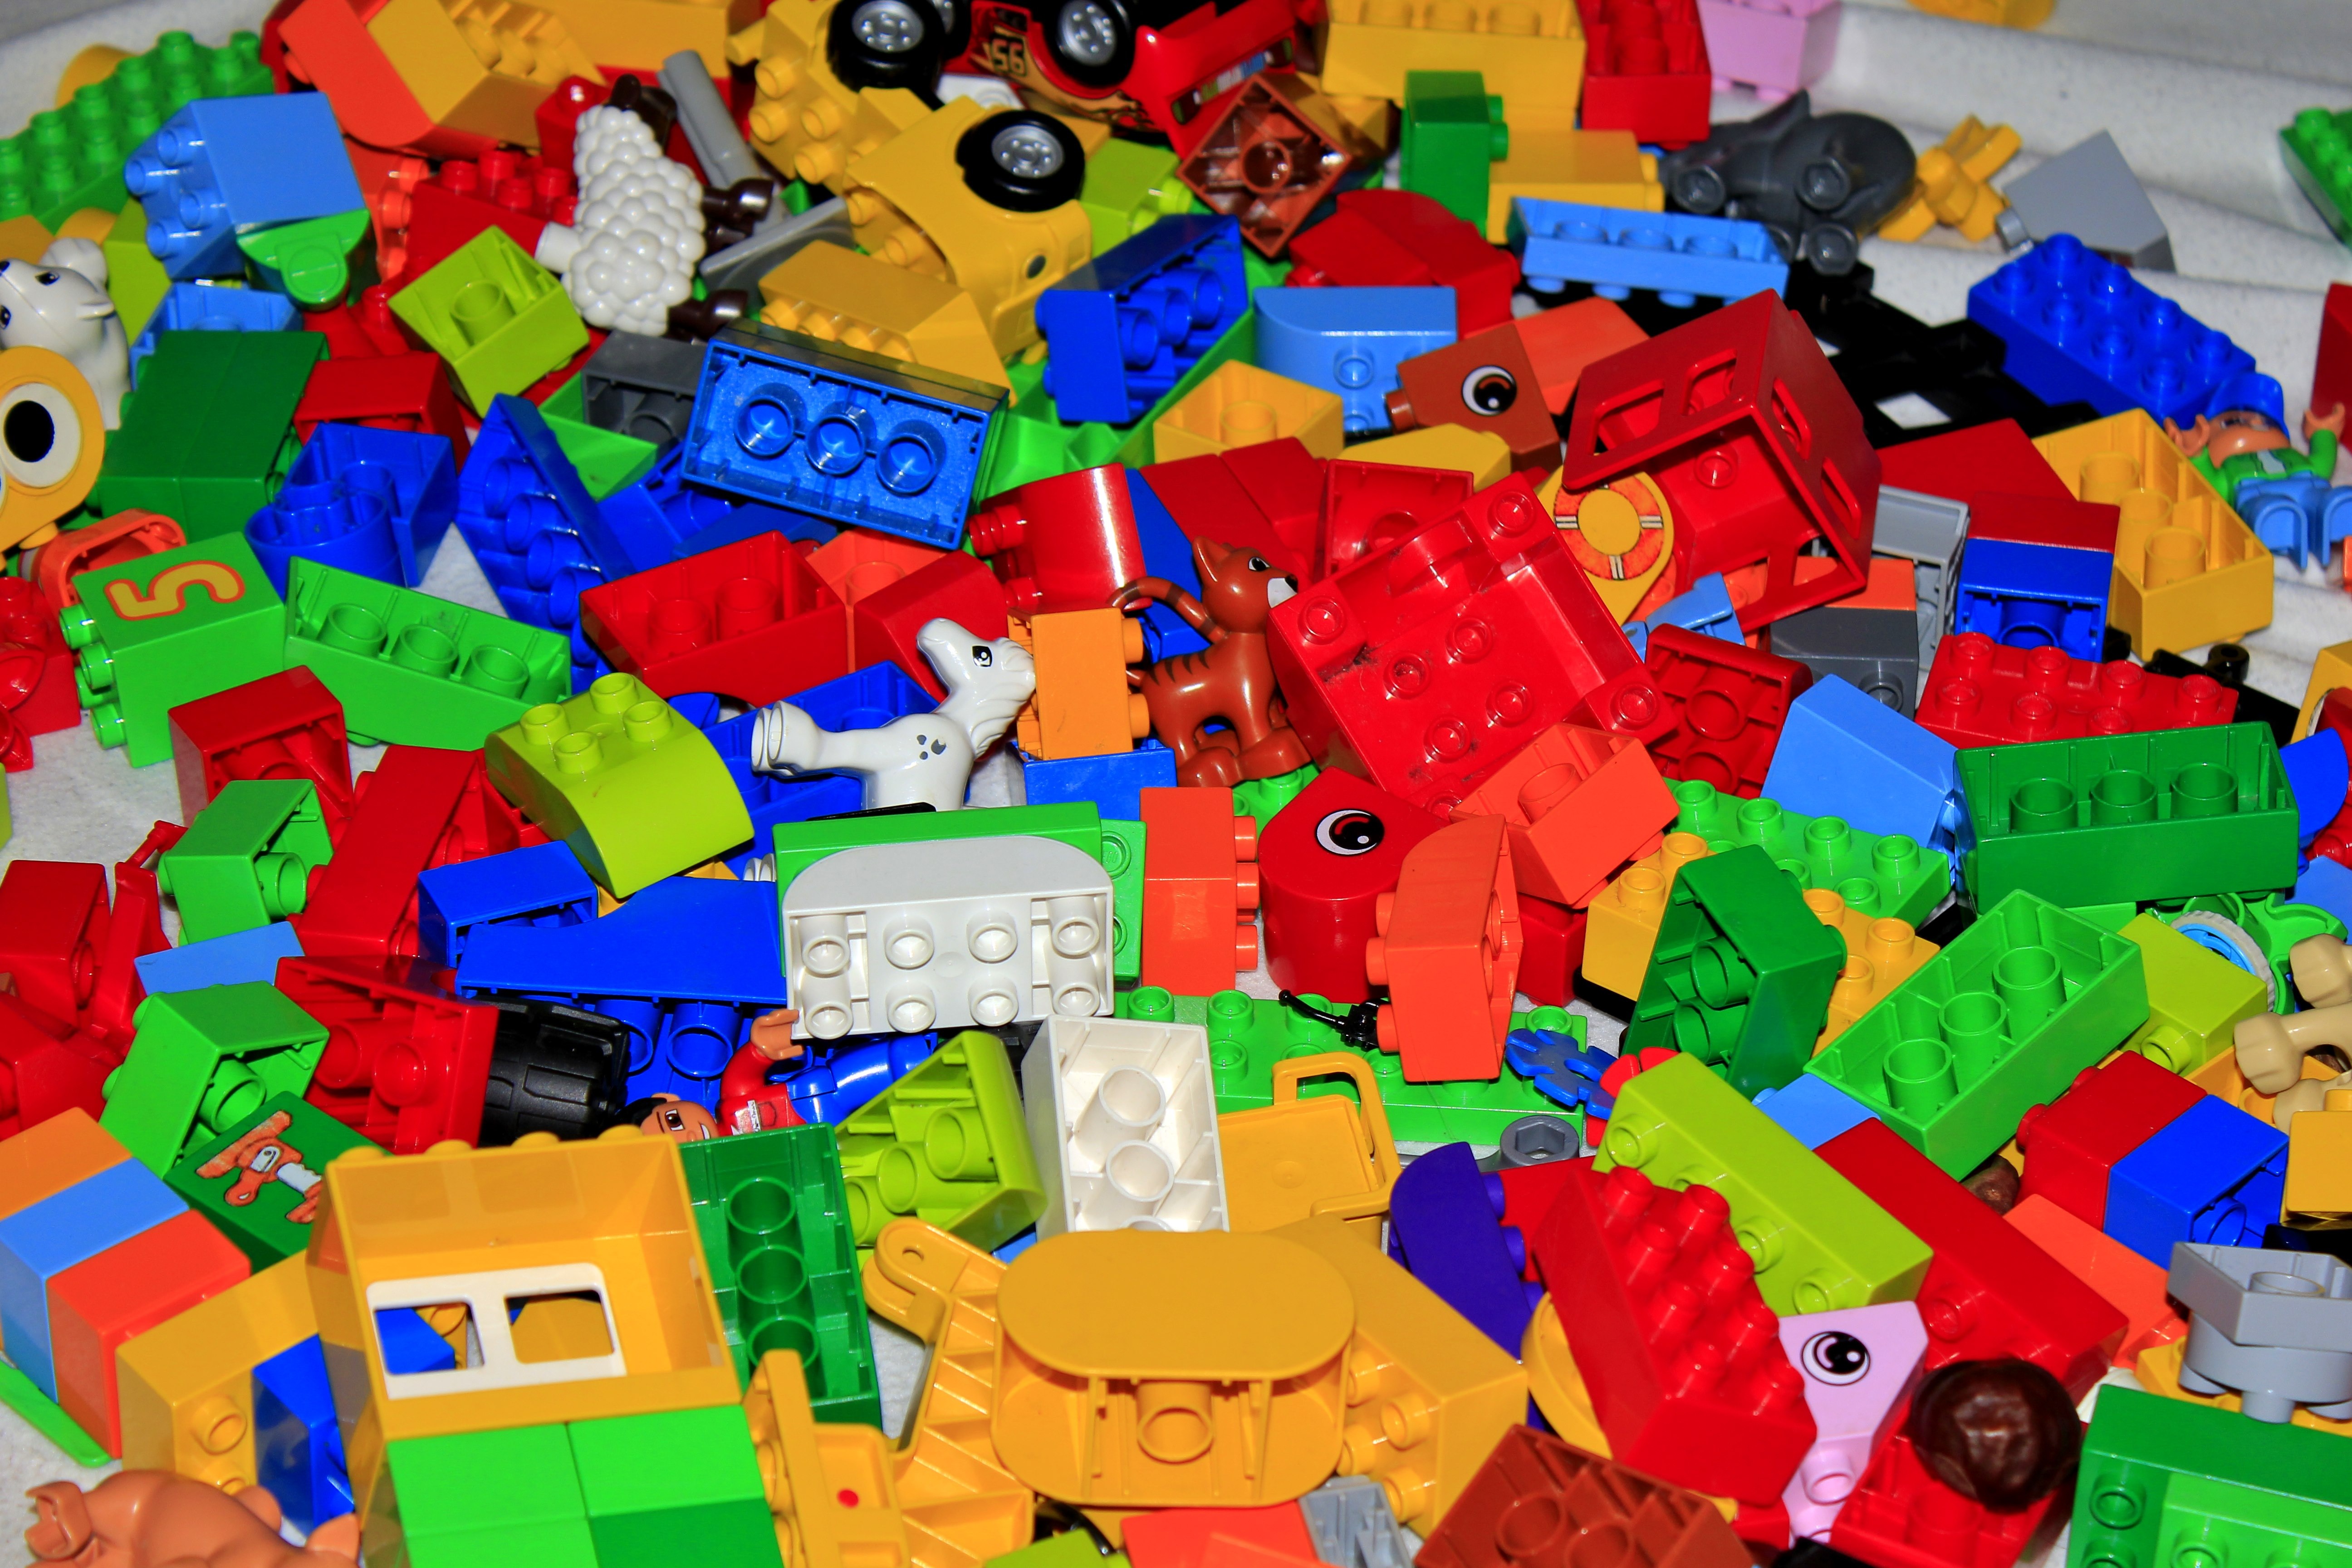
play, color, toy, art, toys, lego, lego blocks, children's, child art